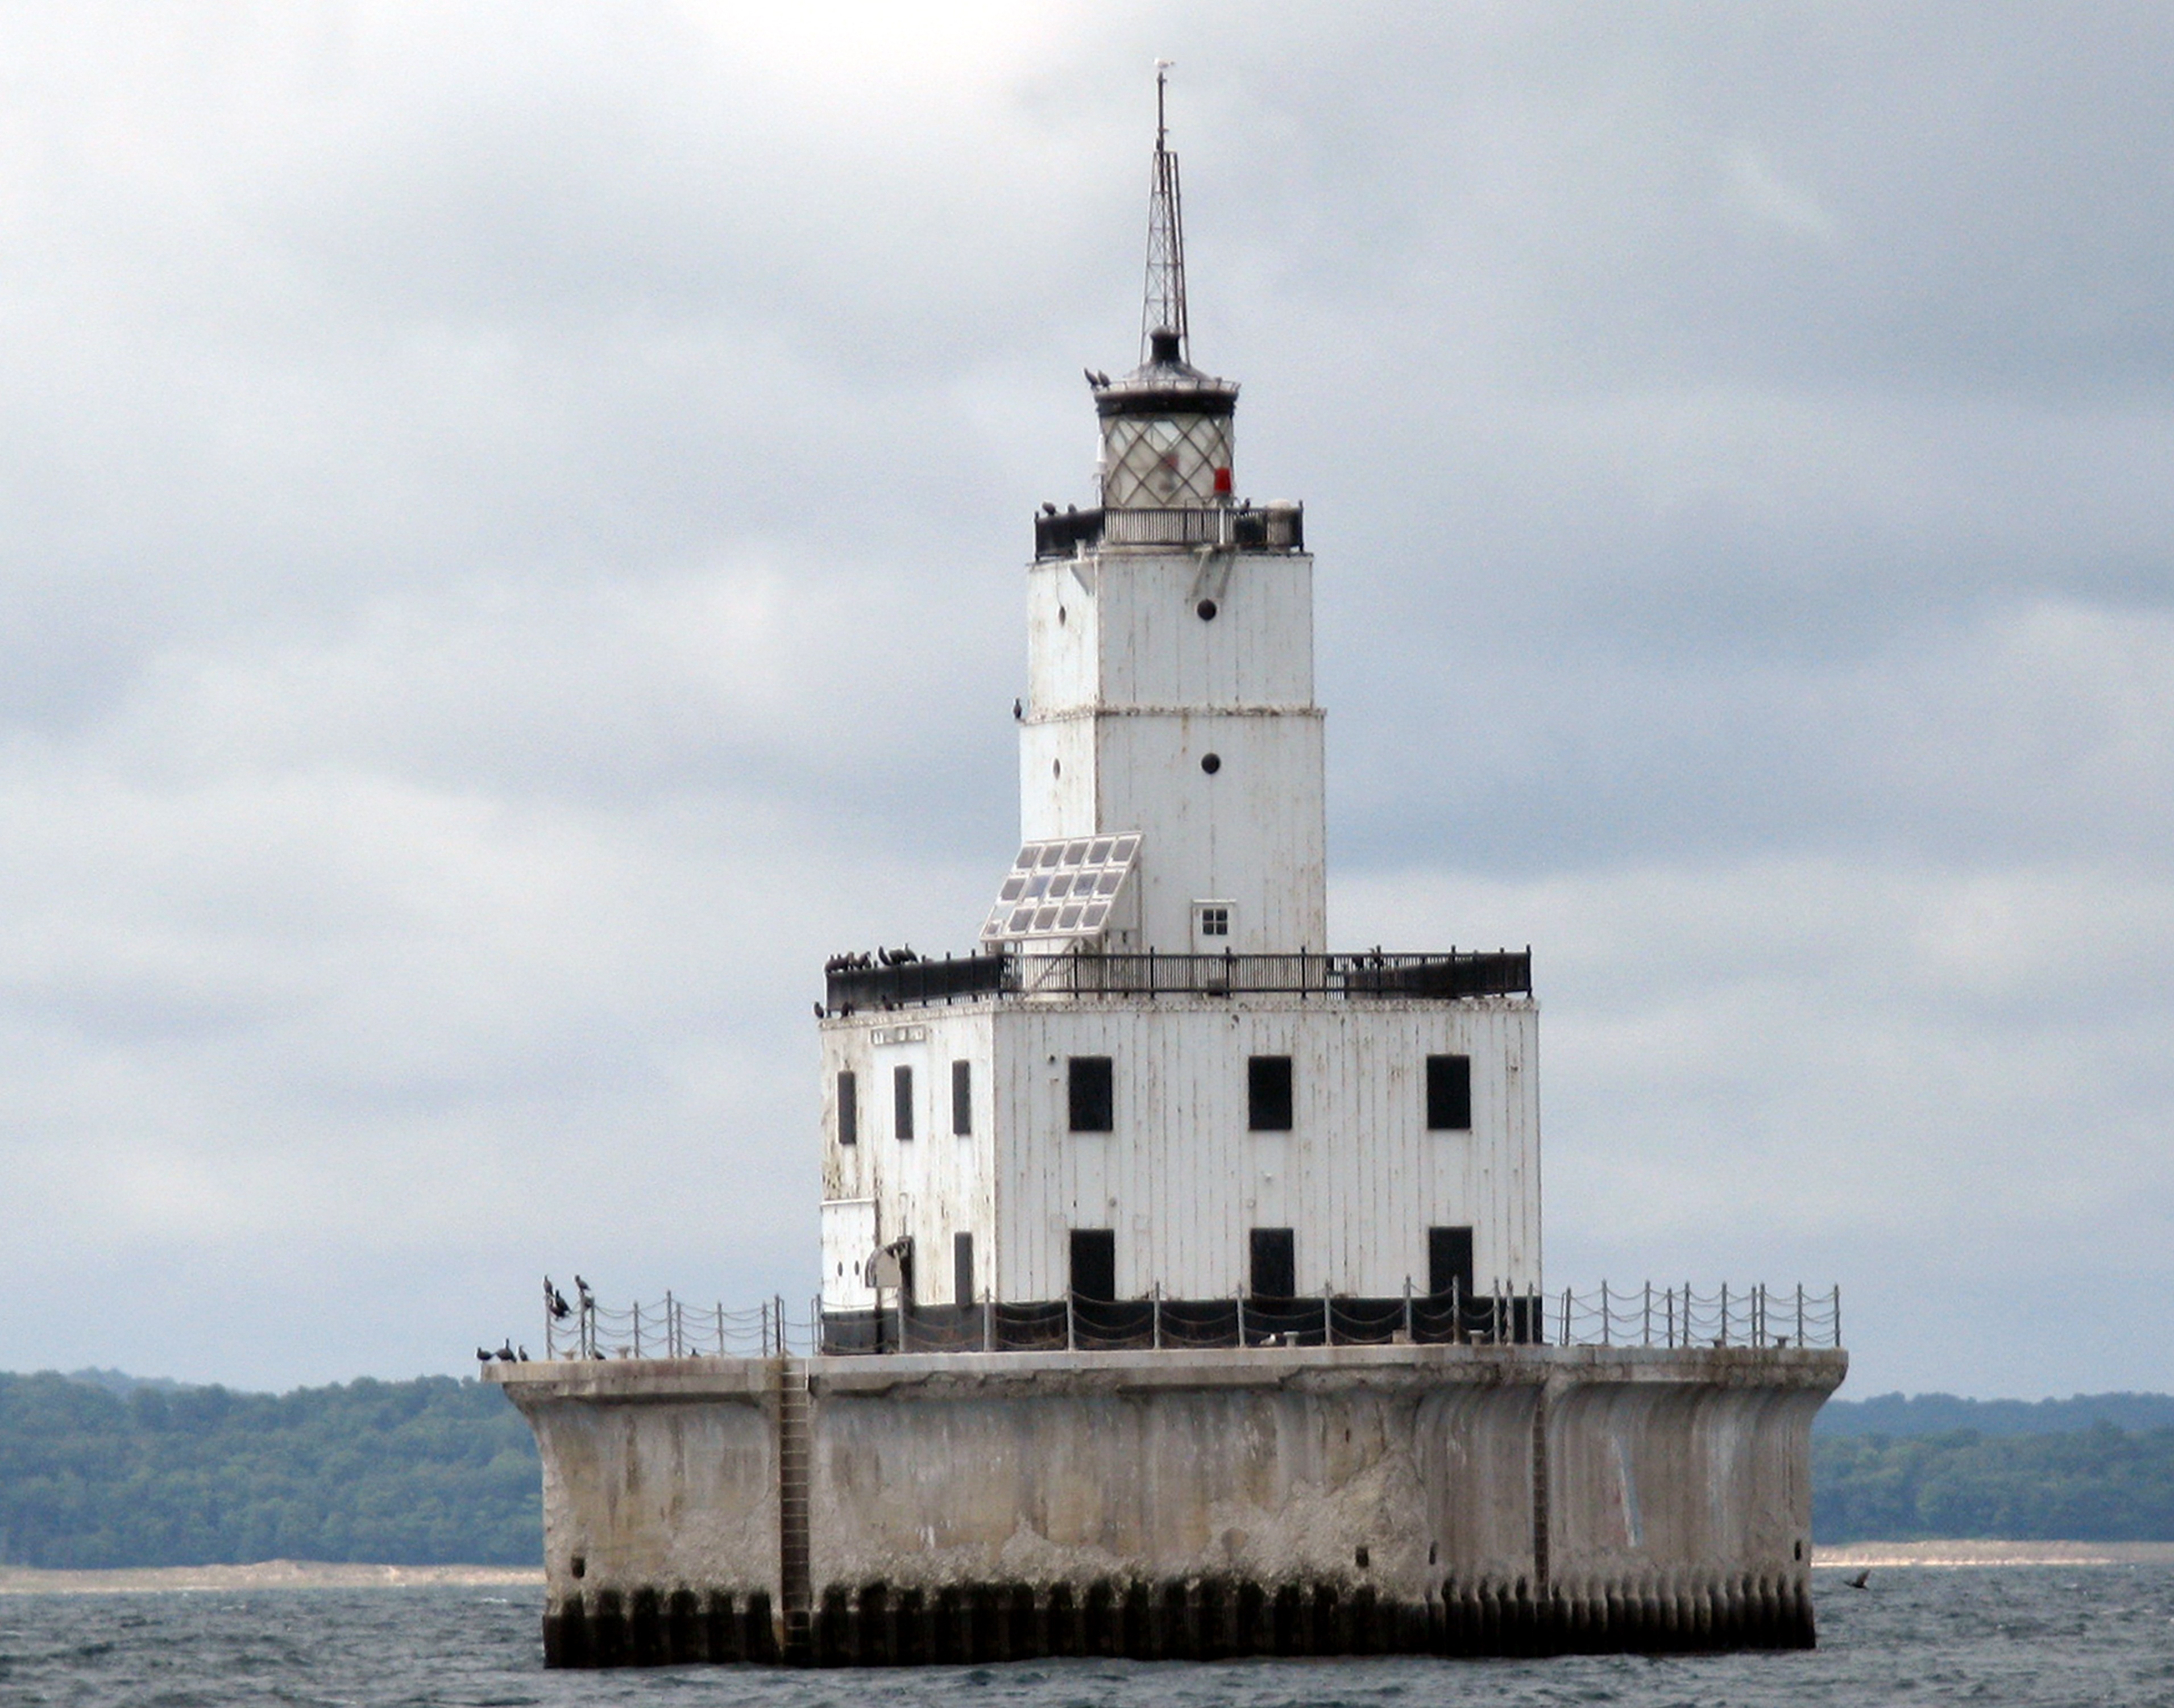
sea, coast, water, light, lighthouse, lake, vehicle, tower, scenic, sailing, seascape, harbor, beacon, historic, nautical, navigation, channel, michigan, maritime, midwest, lake michigan